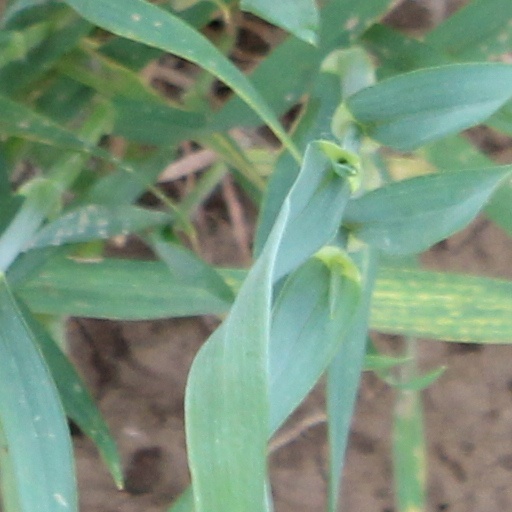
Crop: wheat